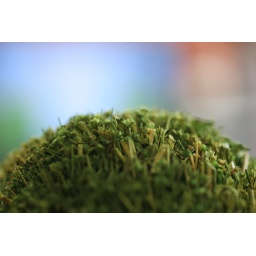
This is a ball made of grass my wife found at a store called CityLife in Brea.